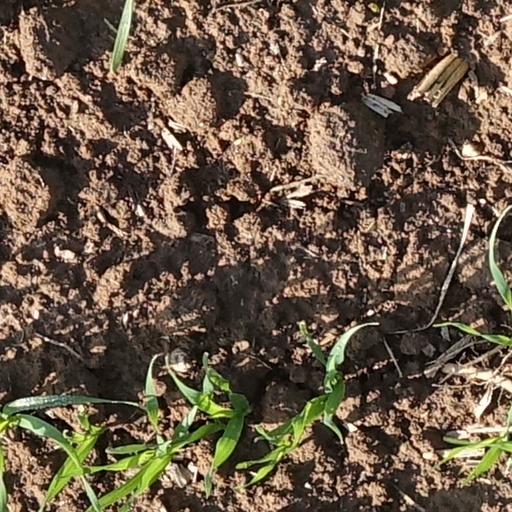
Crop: wheat